Baishatun railway station

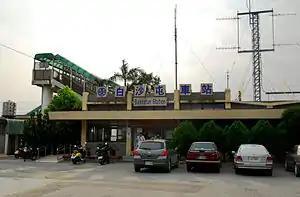

Baishatun is a railway station on the Taiwan Railways Administration (TRA) West Coast line (coastal) located in Tongxiao Township, Miaoli County, Taiwan.